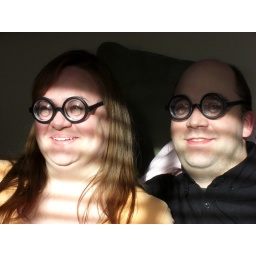
There is a wall in a house somewhere filled with pictures of people in these glasses